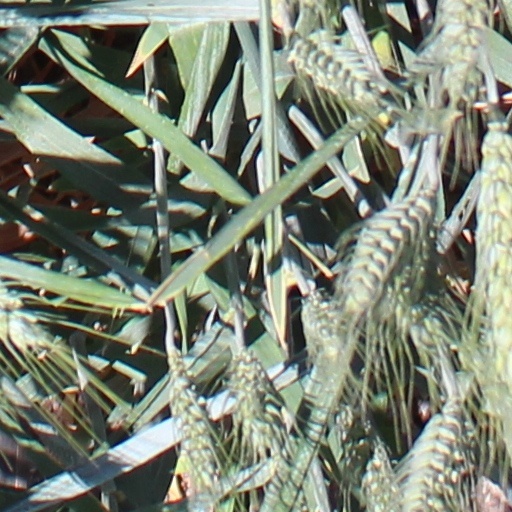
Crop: wheat